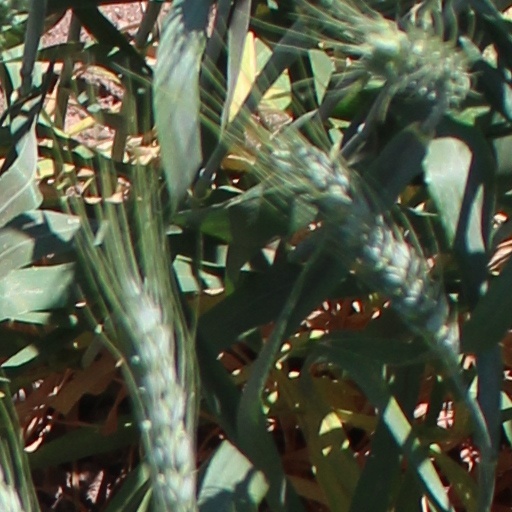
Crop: wheat